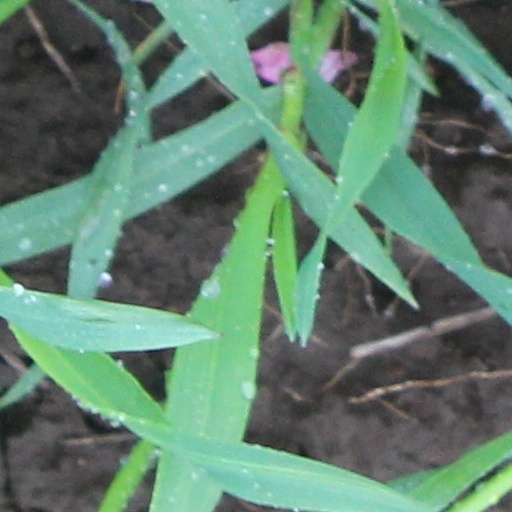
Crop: wheat